The Pleasure Girls

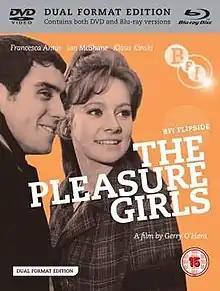
DVD cover

The Pleasure Girls is a 1965 British drama film directed and written by Gerry O'Hara and starring Francesca Annis, Ian McShane and Klaus Kinski.